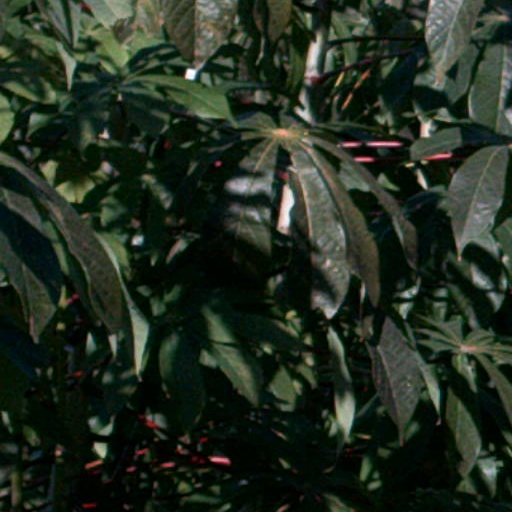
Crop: cassava